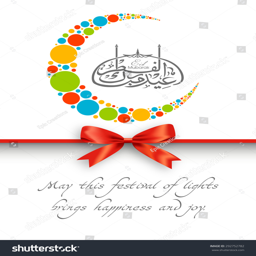
greeting card of person with intricate calligraphy and moon for the celebration of community festival .